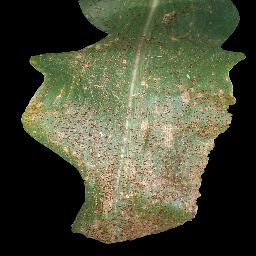
Label: Corn_(Maize)___Common_Rust